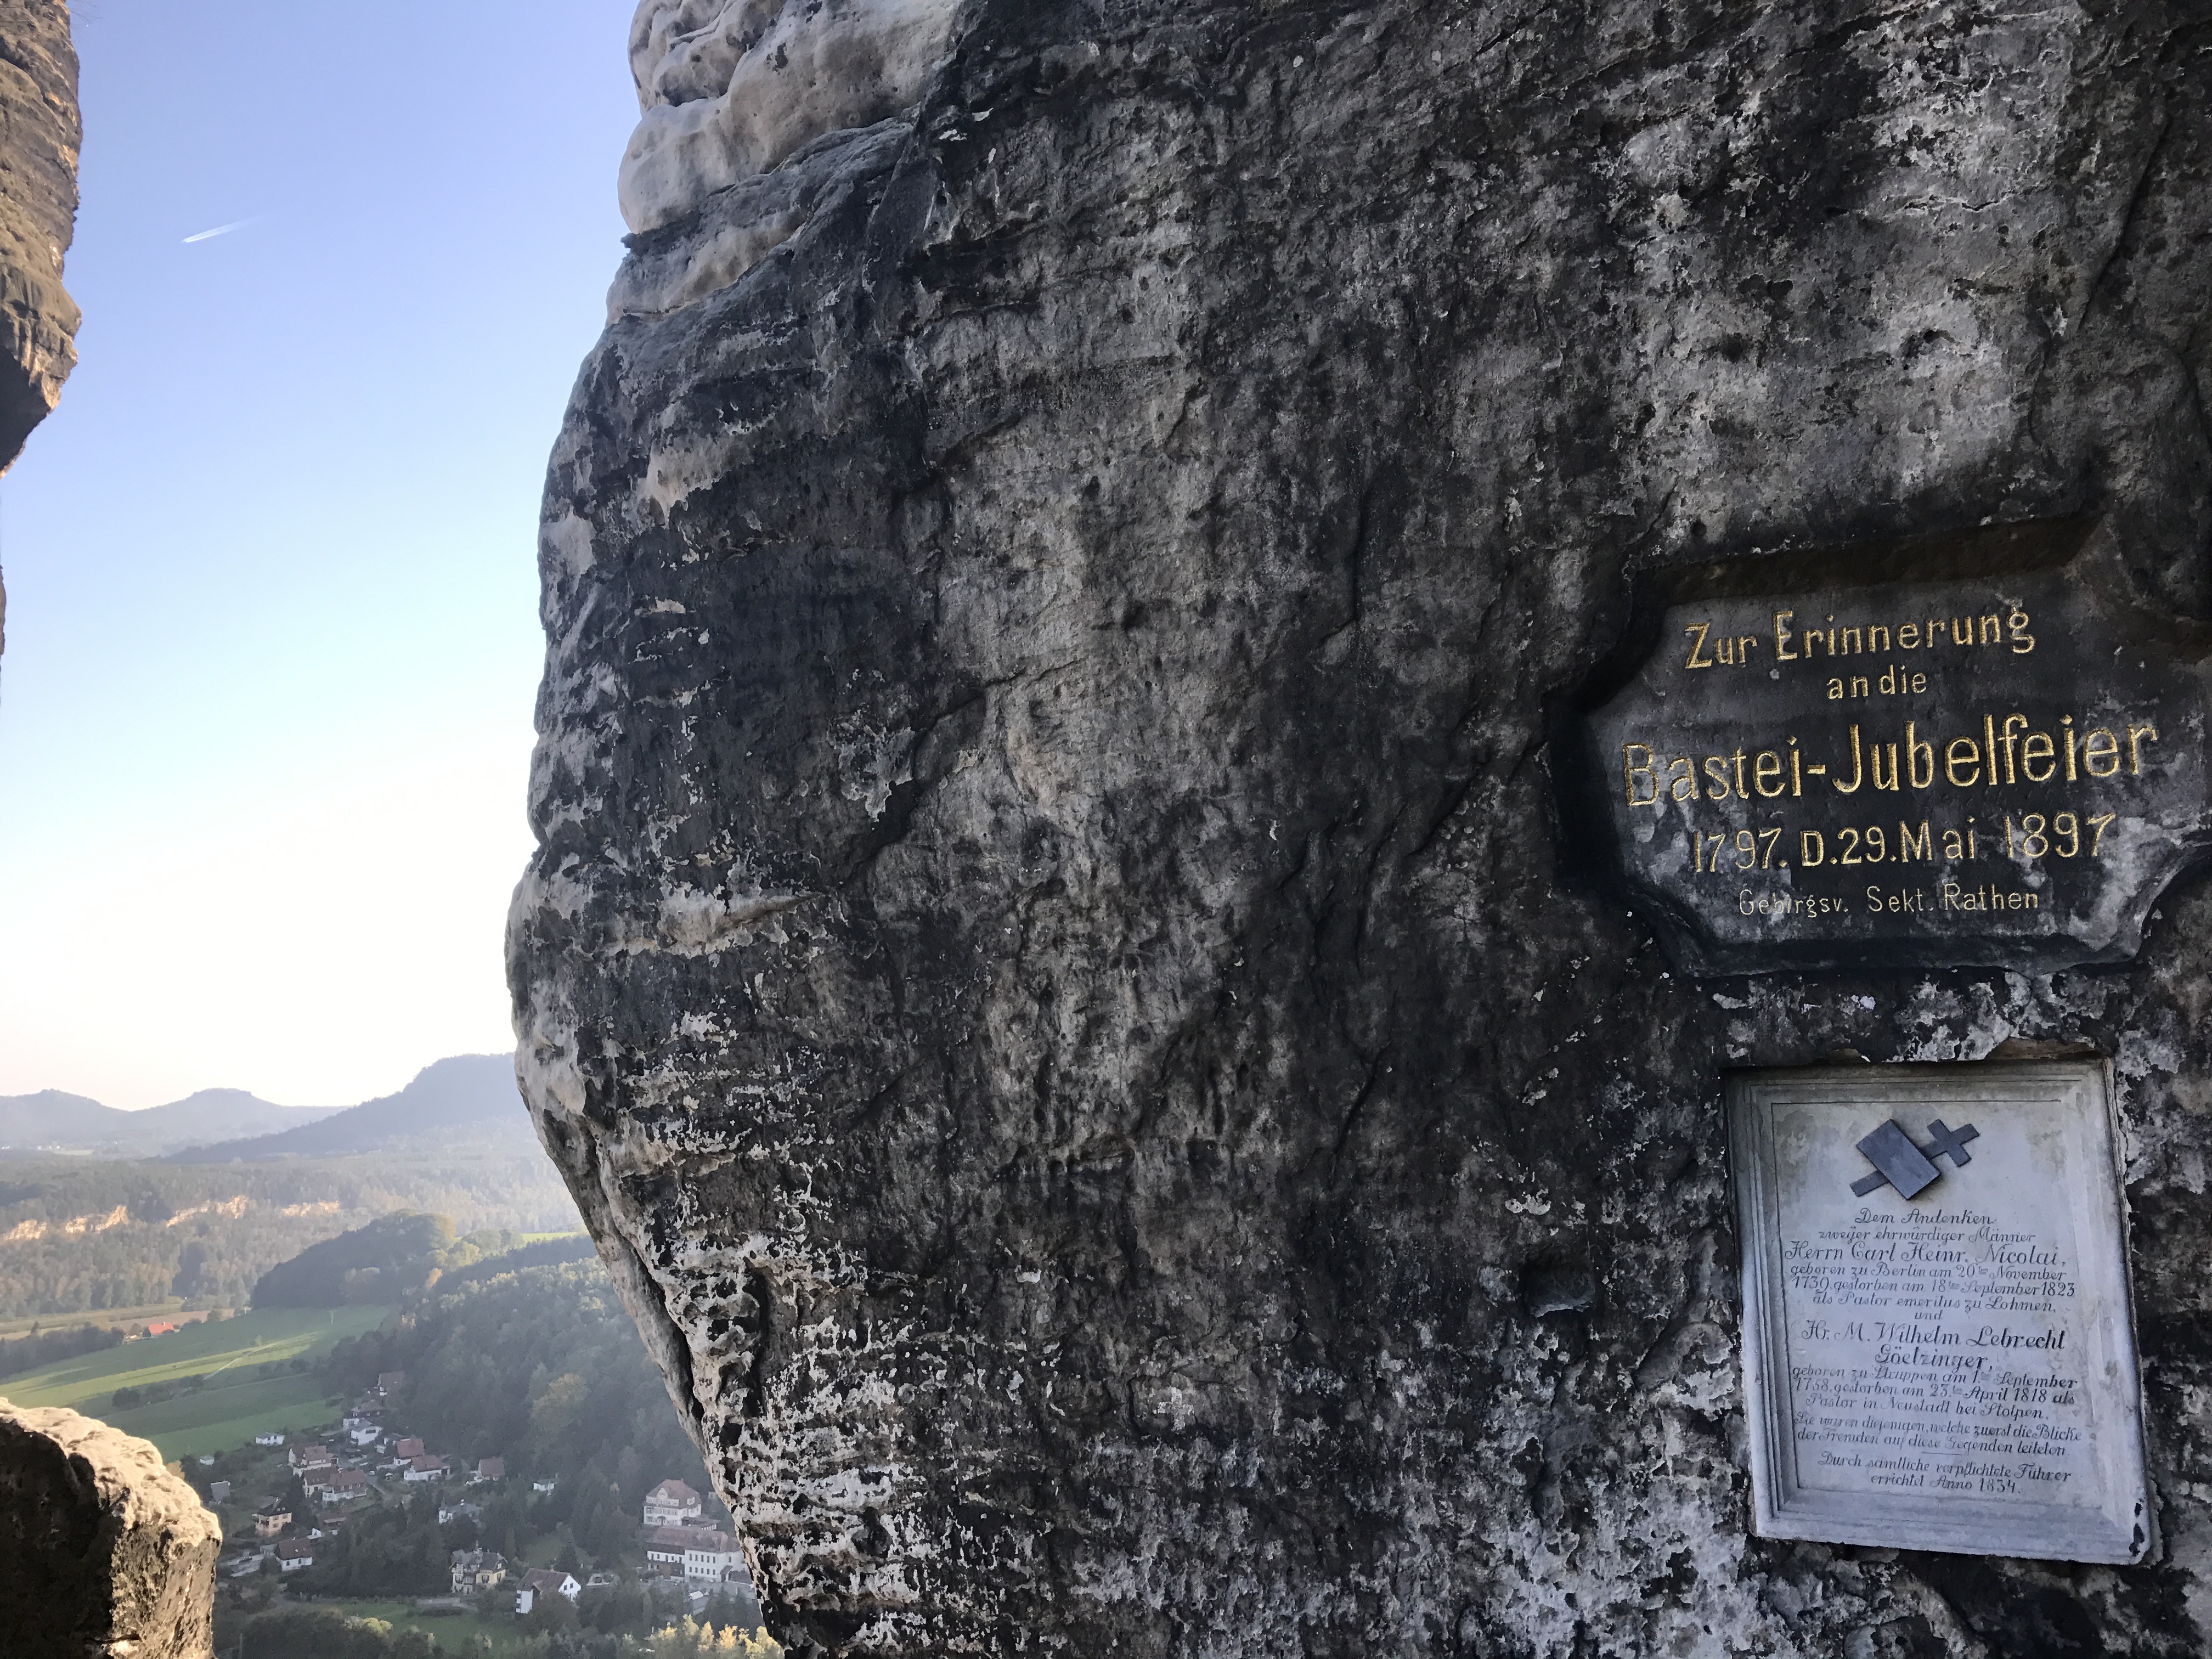
national park, rock, sky, wall, tree, terrain, geology, history, ancient history, archaeological site, escarpment, tourism, ruins, cliff, outcrop